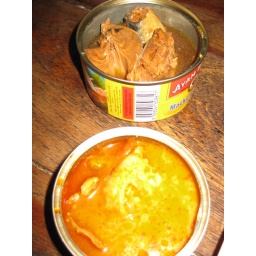
Japanese style saba and chicken in yellow curry